Arthur Okonkwo

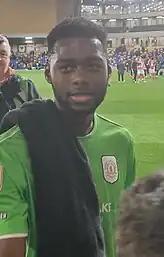
Okonkwo in Crewe Alexandra kit at Wimbledon in 2022

Okonkwo joined EFL League Two side Crewe Alexandra on a season-long loan on 29 July 2022. He was signed in time to be eligible for Crewe's season-opening game at Rochdale; Crewe's first-choice goalkeeper, Dave Richards, had suffered a finger injury and required an operation. Okonkwo duly made his Crewe and professional league debut in a 2–1 win at Spotland on 30 July 2022, then kept a clean sheet on his home debut in a 3–0 win over Harrogate Town at Gresty Road on 6 August 2022. After 26 appearances and ten clean sheets for Crewe, Okonkwo was recalled by Arsenal in mid-January 2023.